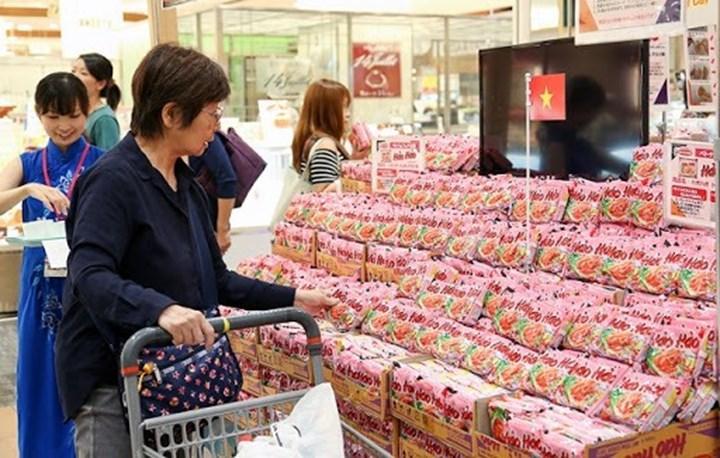
có một lá cờ việt nam được cắm ở giữa những gói mì tôm hảo hảo